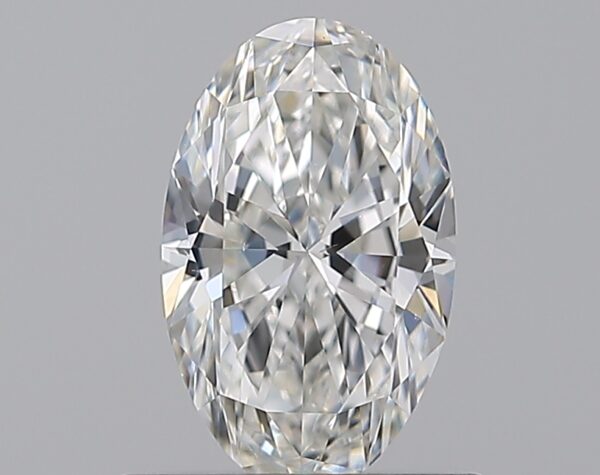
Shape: oval
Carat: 0.7
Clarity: SI1
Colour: F
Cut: EX
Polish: EX
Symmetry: VG
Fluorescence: ST
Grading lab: GIA
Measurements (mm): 7.56 x 4.73 x 2.9